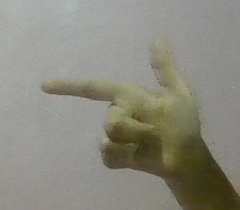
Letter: yaa